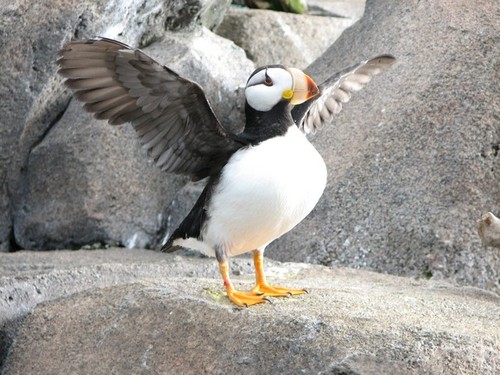
the bird has two large, grey wingbars, and orange feet.
this bird has a white chest and cheek pack, black wings with a large orange bill, and yellow feet.
a black and white bird with a large bill and orange tarsus and webbed feet.
a small bird with wings spreaded with large bill and yellow feetsa bird with a red tipped beak and orange feet also has a white belly and black backa large bird with white belly and breast, black nape, black eyebrow with orange tarsus and feet.
the chest and around the eyes are white, the rest of the body and wings are black, the beak is 2 shades of orange and large.
this particular bird has a belly that is white with brown and black wings
this bird is white and black in color, with a large multi colred beak.
white belly and chested bird with webbed yellow feet, beak is yellow and orange while its cheeks are white.
Species: Horned Puffin